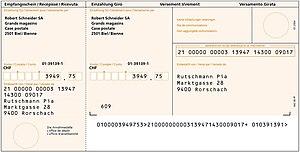
Un bulletin de versement est un moyen de paiement proposé par Postfinance et utilisé en Suisse pour les paiements. La majorité des factures émises dans le pays sont accompagnées d'un tel bulletin.